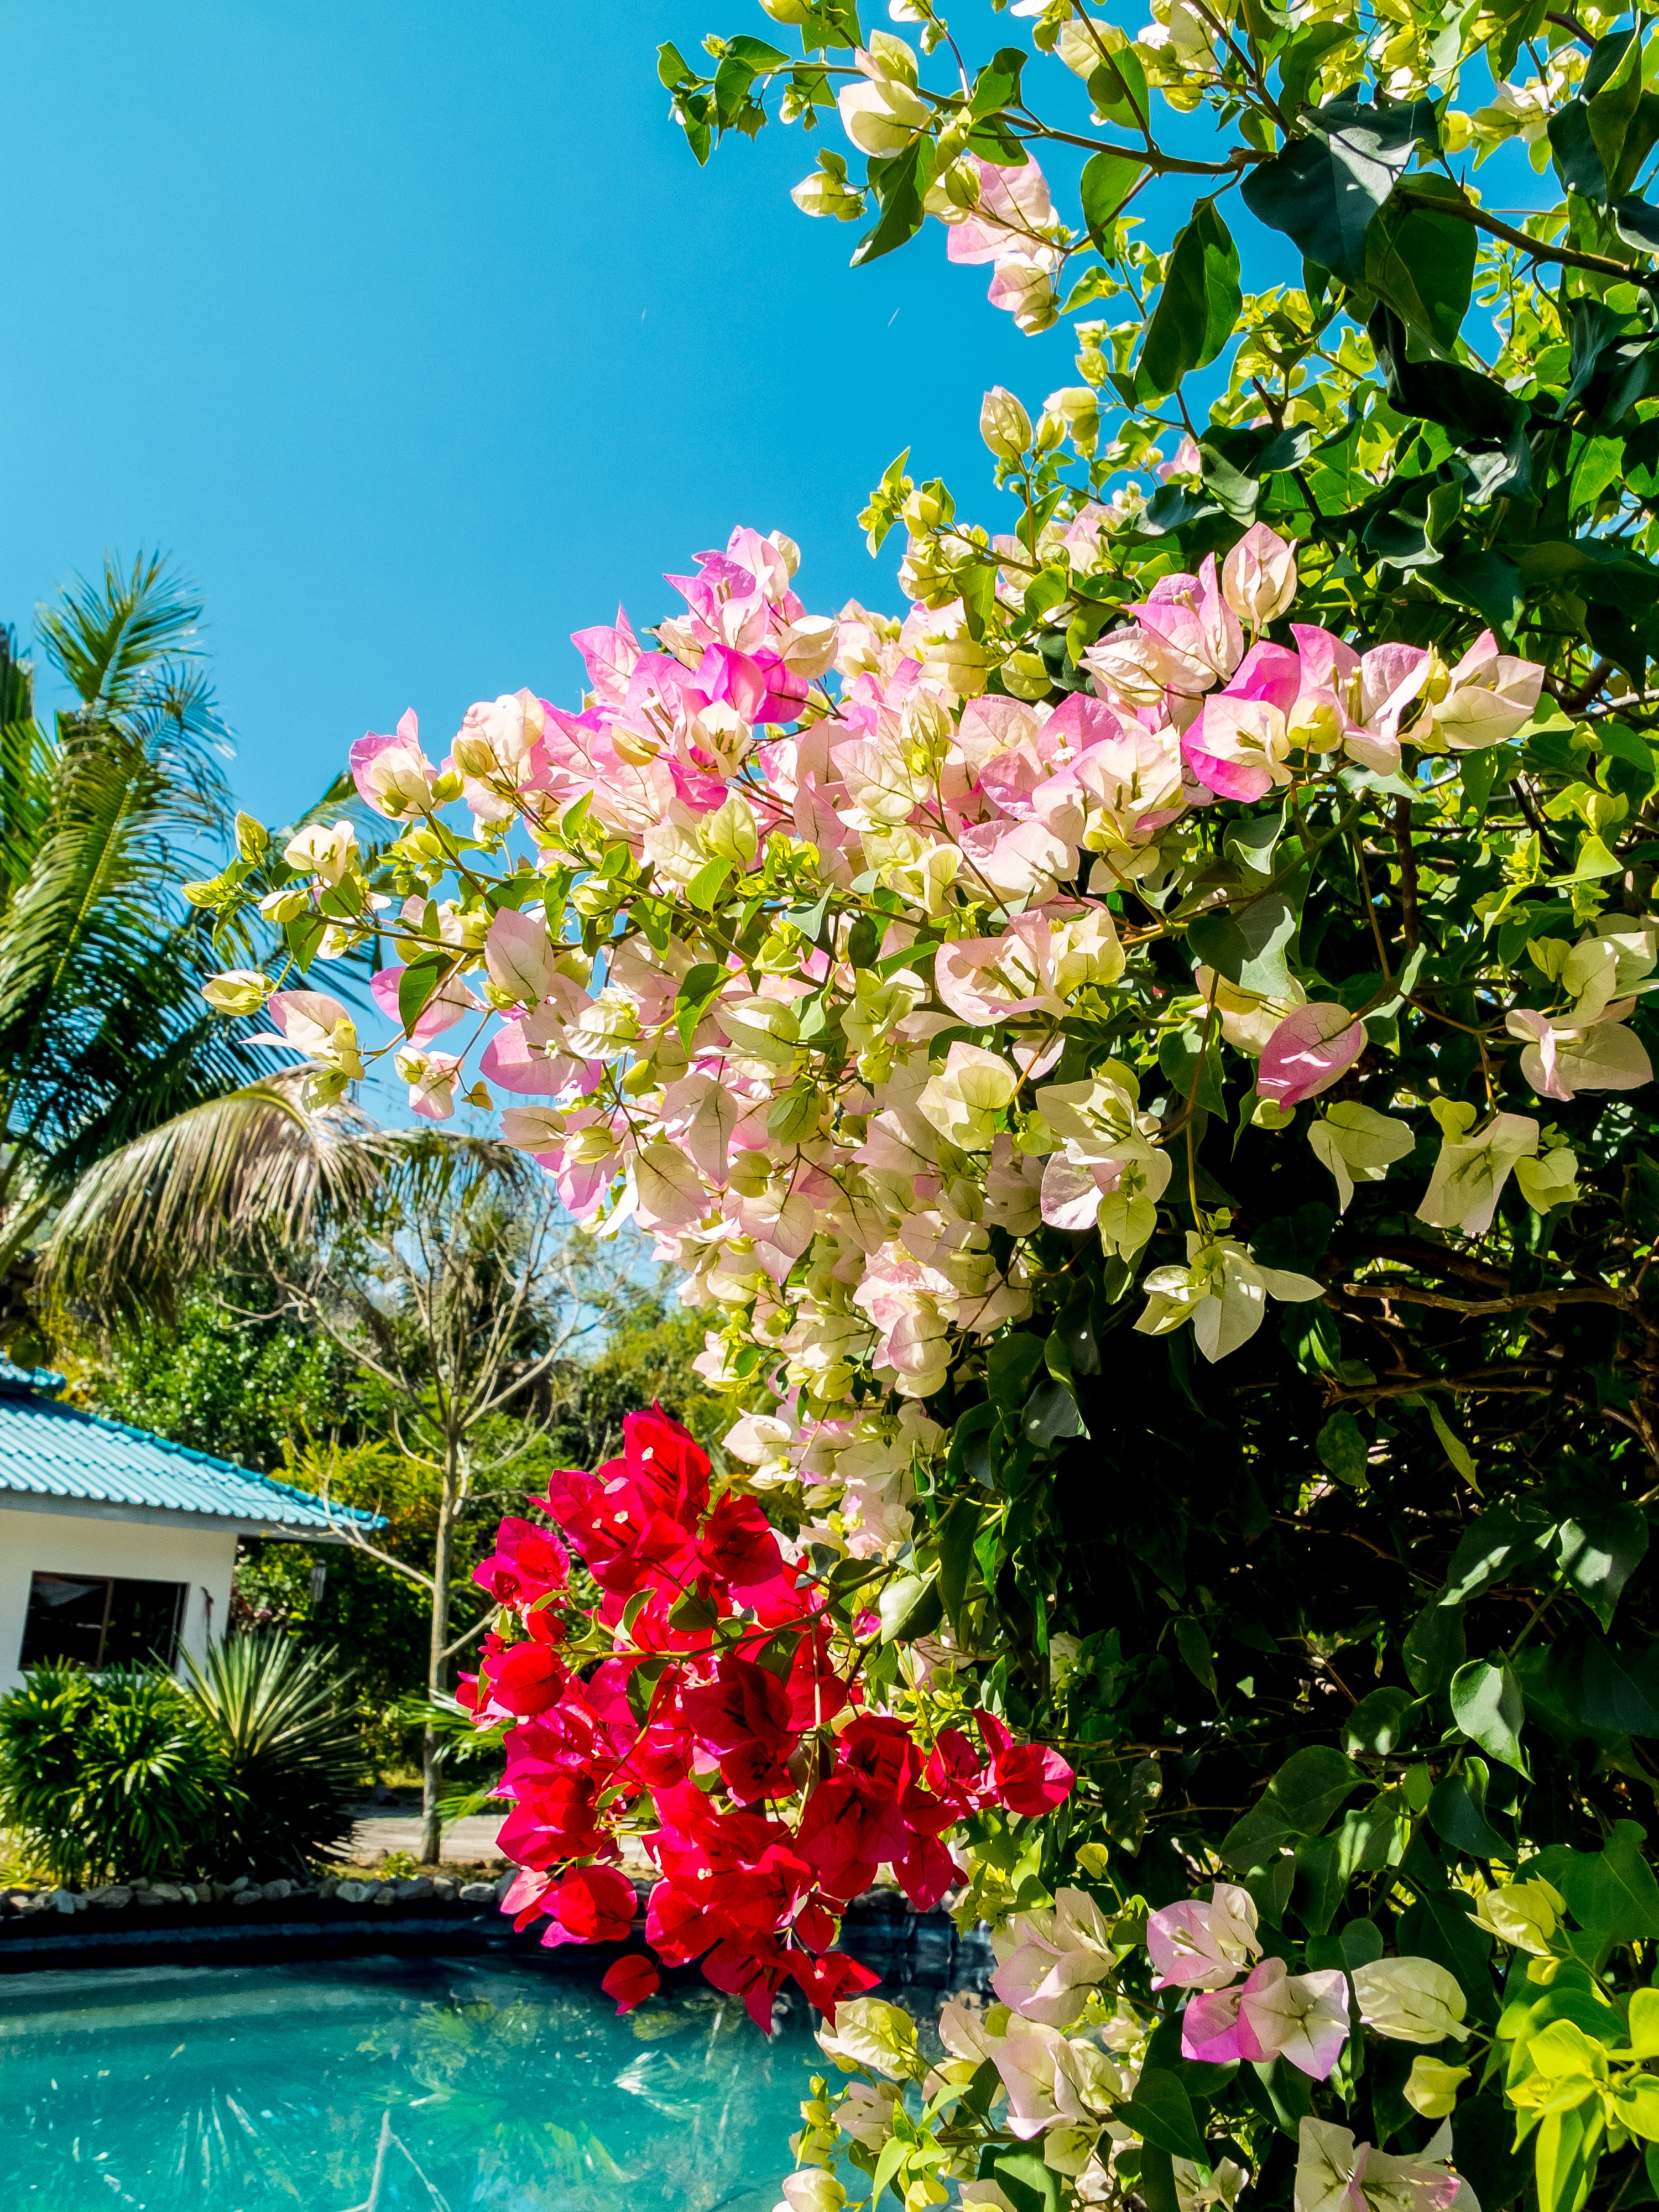
branch, blossom, plant, flower, bloom, botany, colorful, garden, flora, shrub, floristry, flowering plant, flowering shrub, land plant